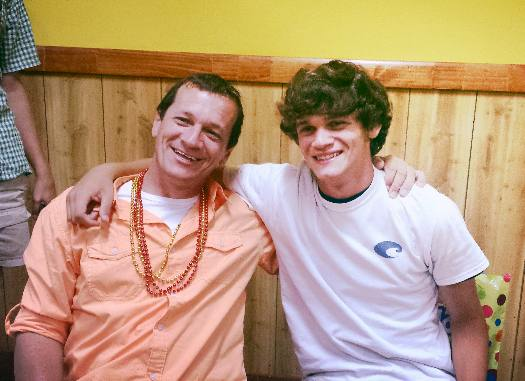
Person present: Yes